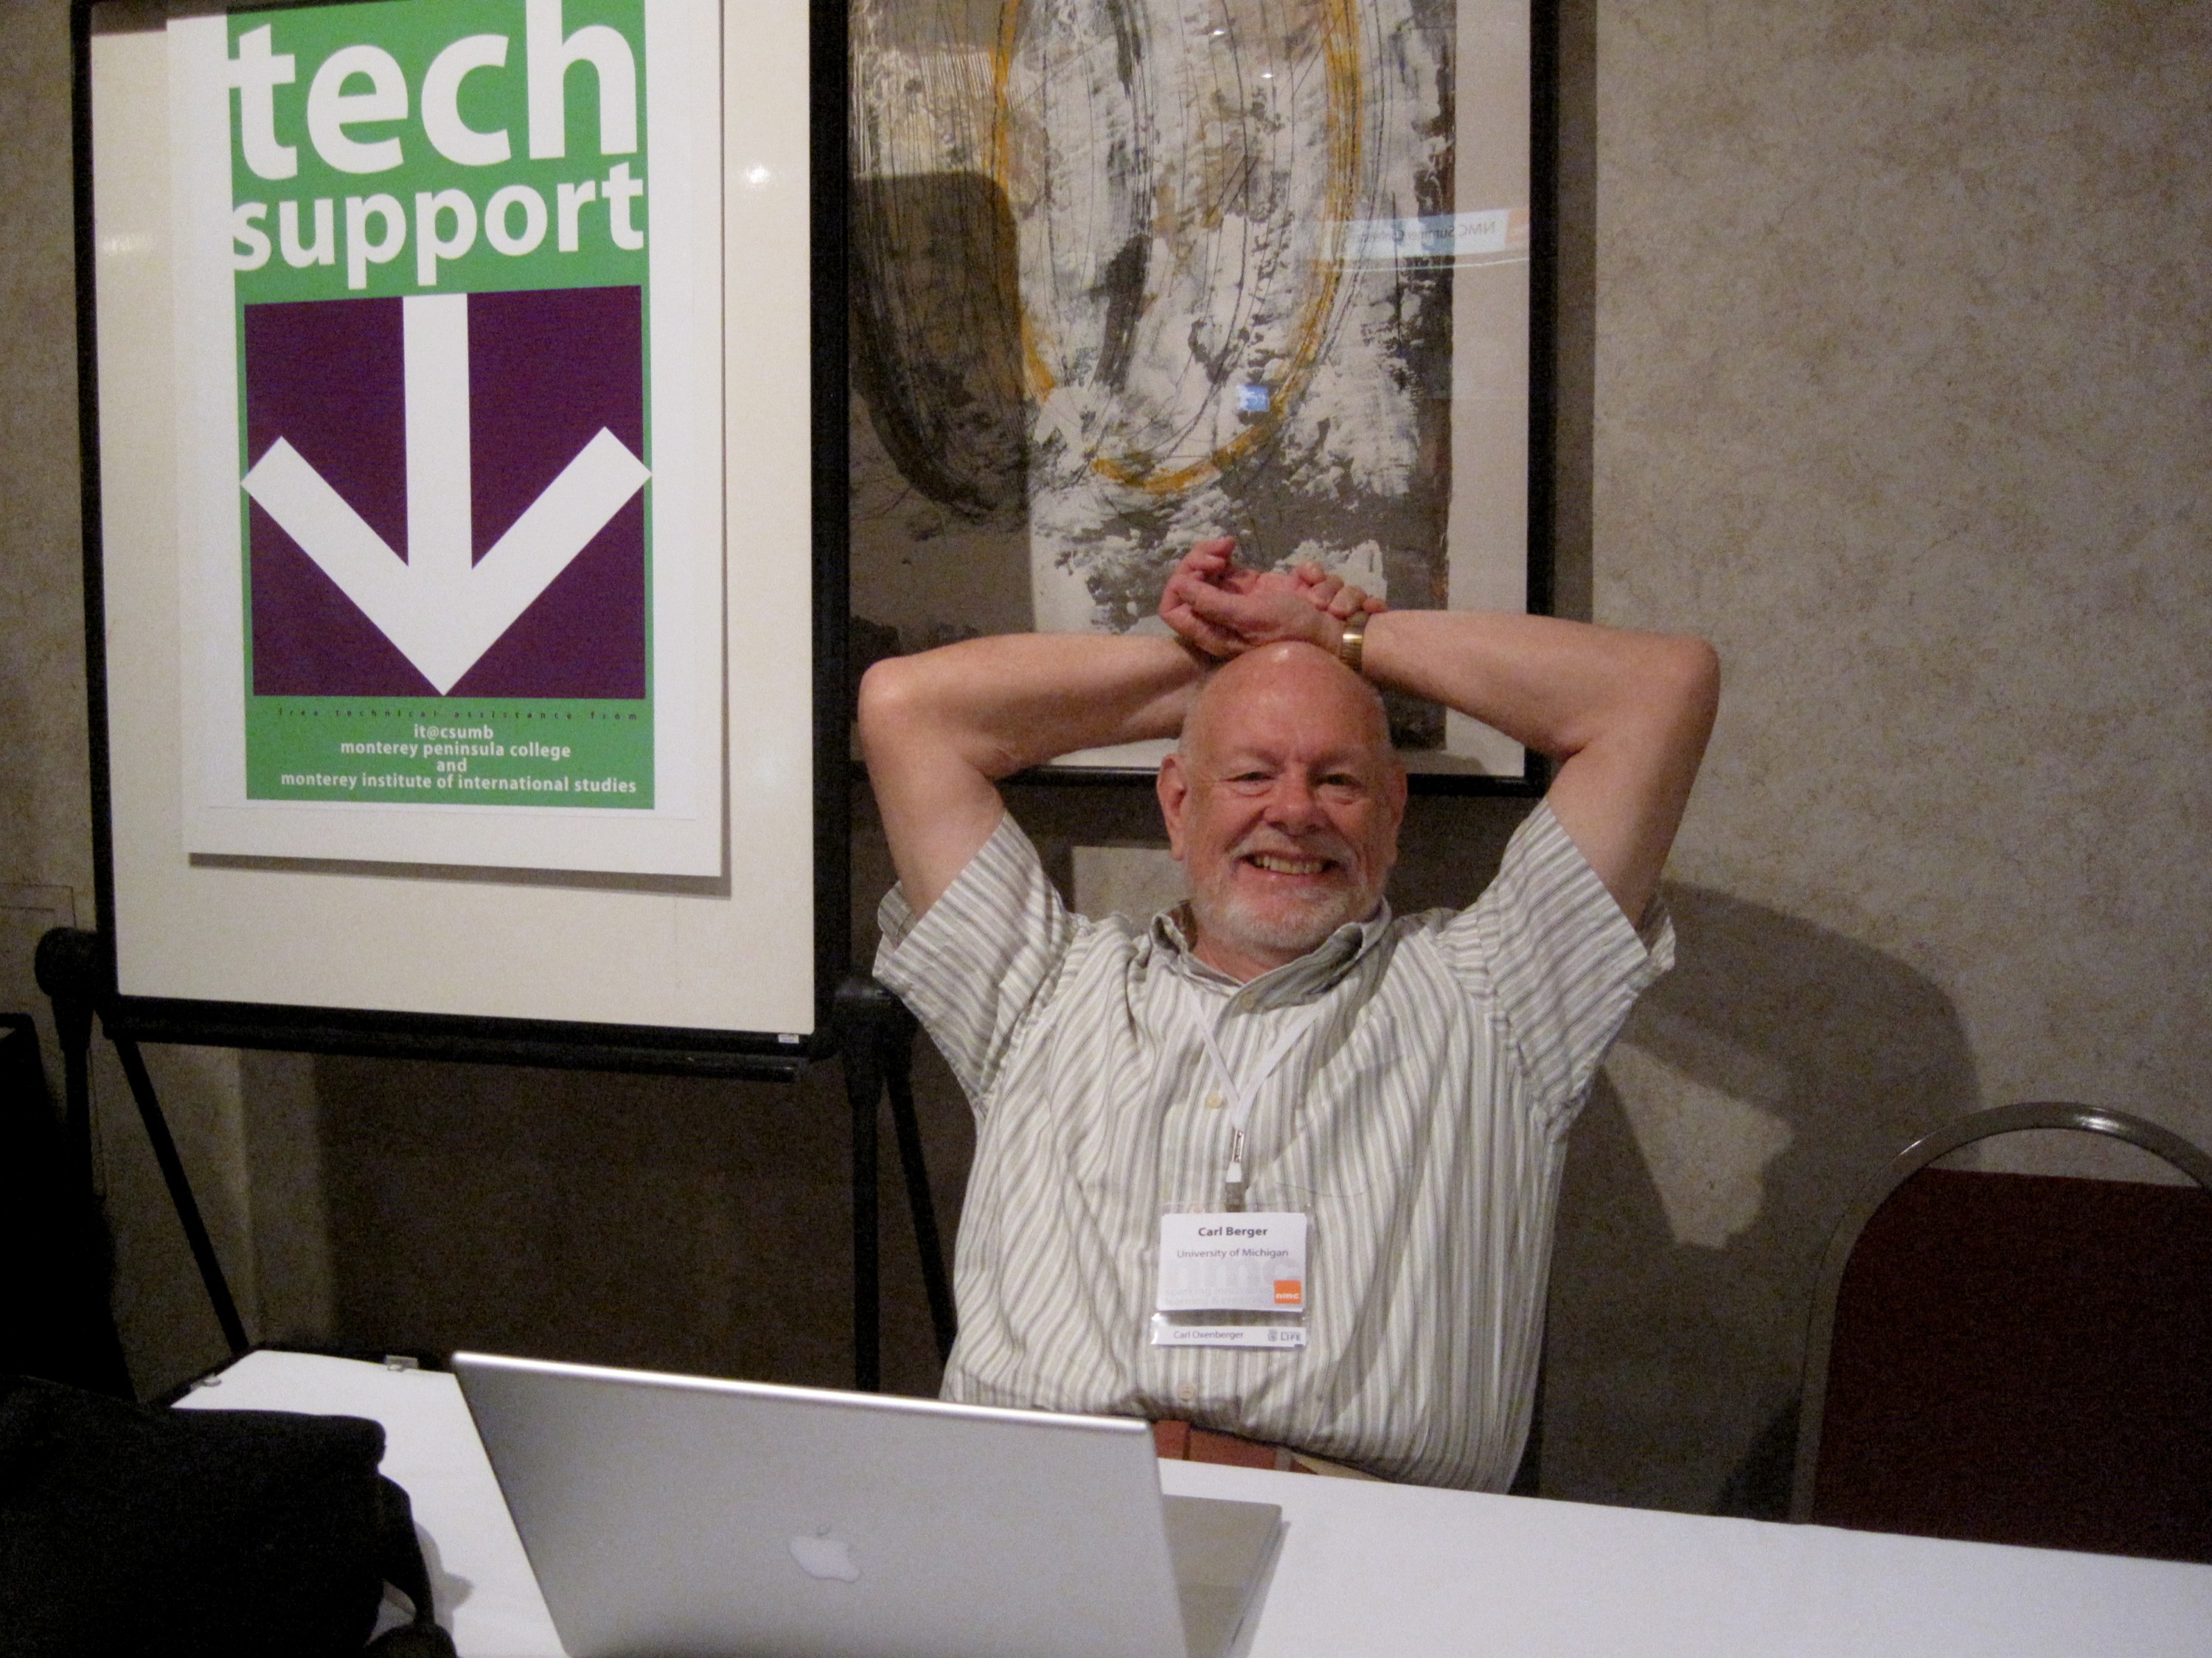
person, monterey, nmc2009, sense